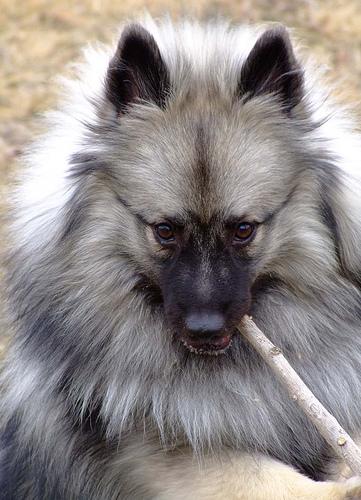
Breed: keeshond